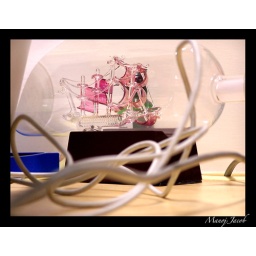
Boat in a bottle on my desk at office, June 2007, Chennai, India